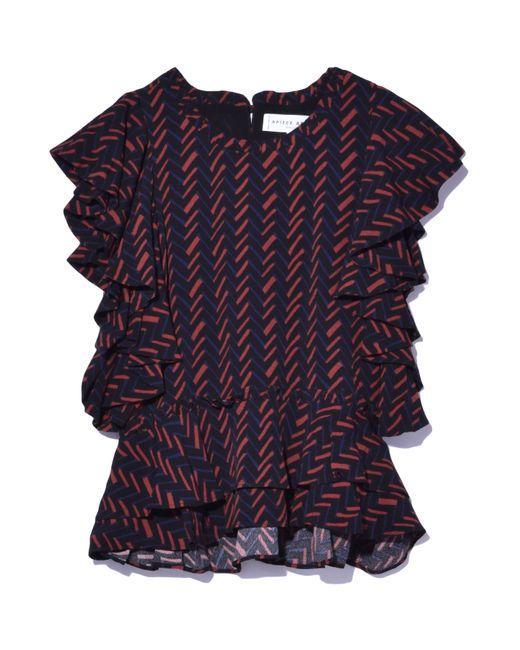
Blaues und rotes Rüschen-Damen-Sommertop